Lockheed Martin F-35 Lightning II Canadian procurement

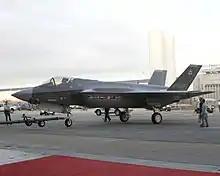
F-35A towed out at the Inauguration Ceremony on 7 July 2006, showing the Canadian flag

On 22 March 2011, the conservative government's budget presentation was poorly received by all three opposition parties. Liberal Party leader Michael Ignatieff moved a motion of non-confidence on 26 March 2011, which declared the government to be in contempt of Parliament over withheld costing data on prison construction and the F-35. All opposition parties supported the motion, triggering the 2011 federal election, in which the F-35 was a key issue.